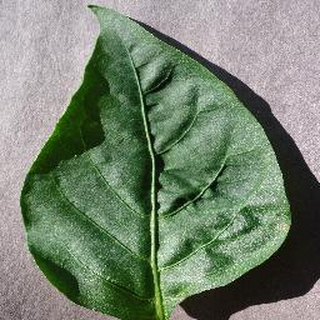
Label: healthy_bell_pepper